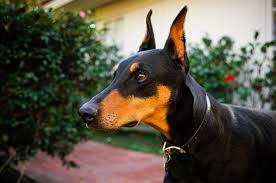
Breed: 209-n000054-Doberman